A. P. Hill

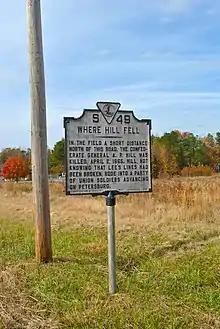

Across the Boydton Plank Road (US 1) from the "Memory" marker is a third marker to A. P. Hill. The Conservation & Development Commission erected this marker in 1929. It reads: